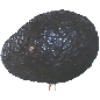
Label: avocado